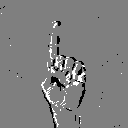
ASL letter: z